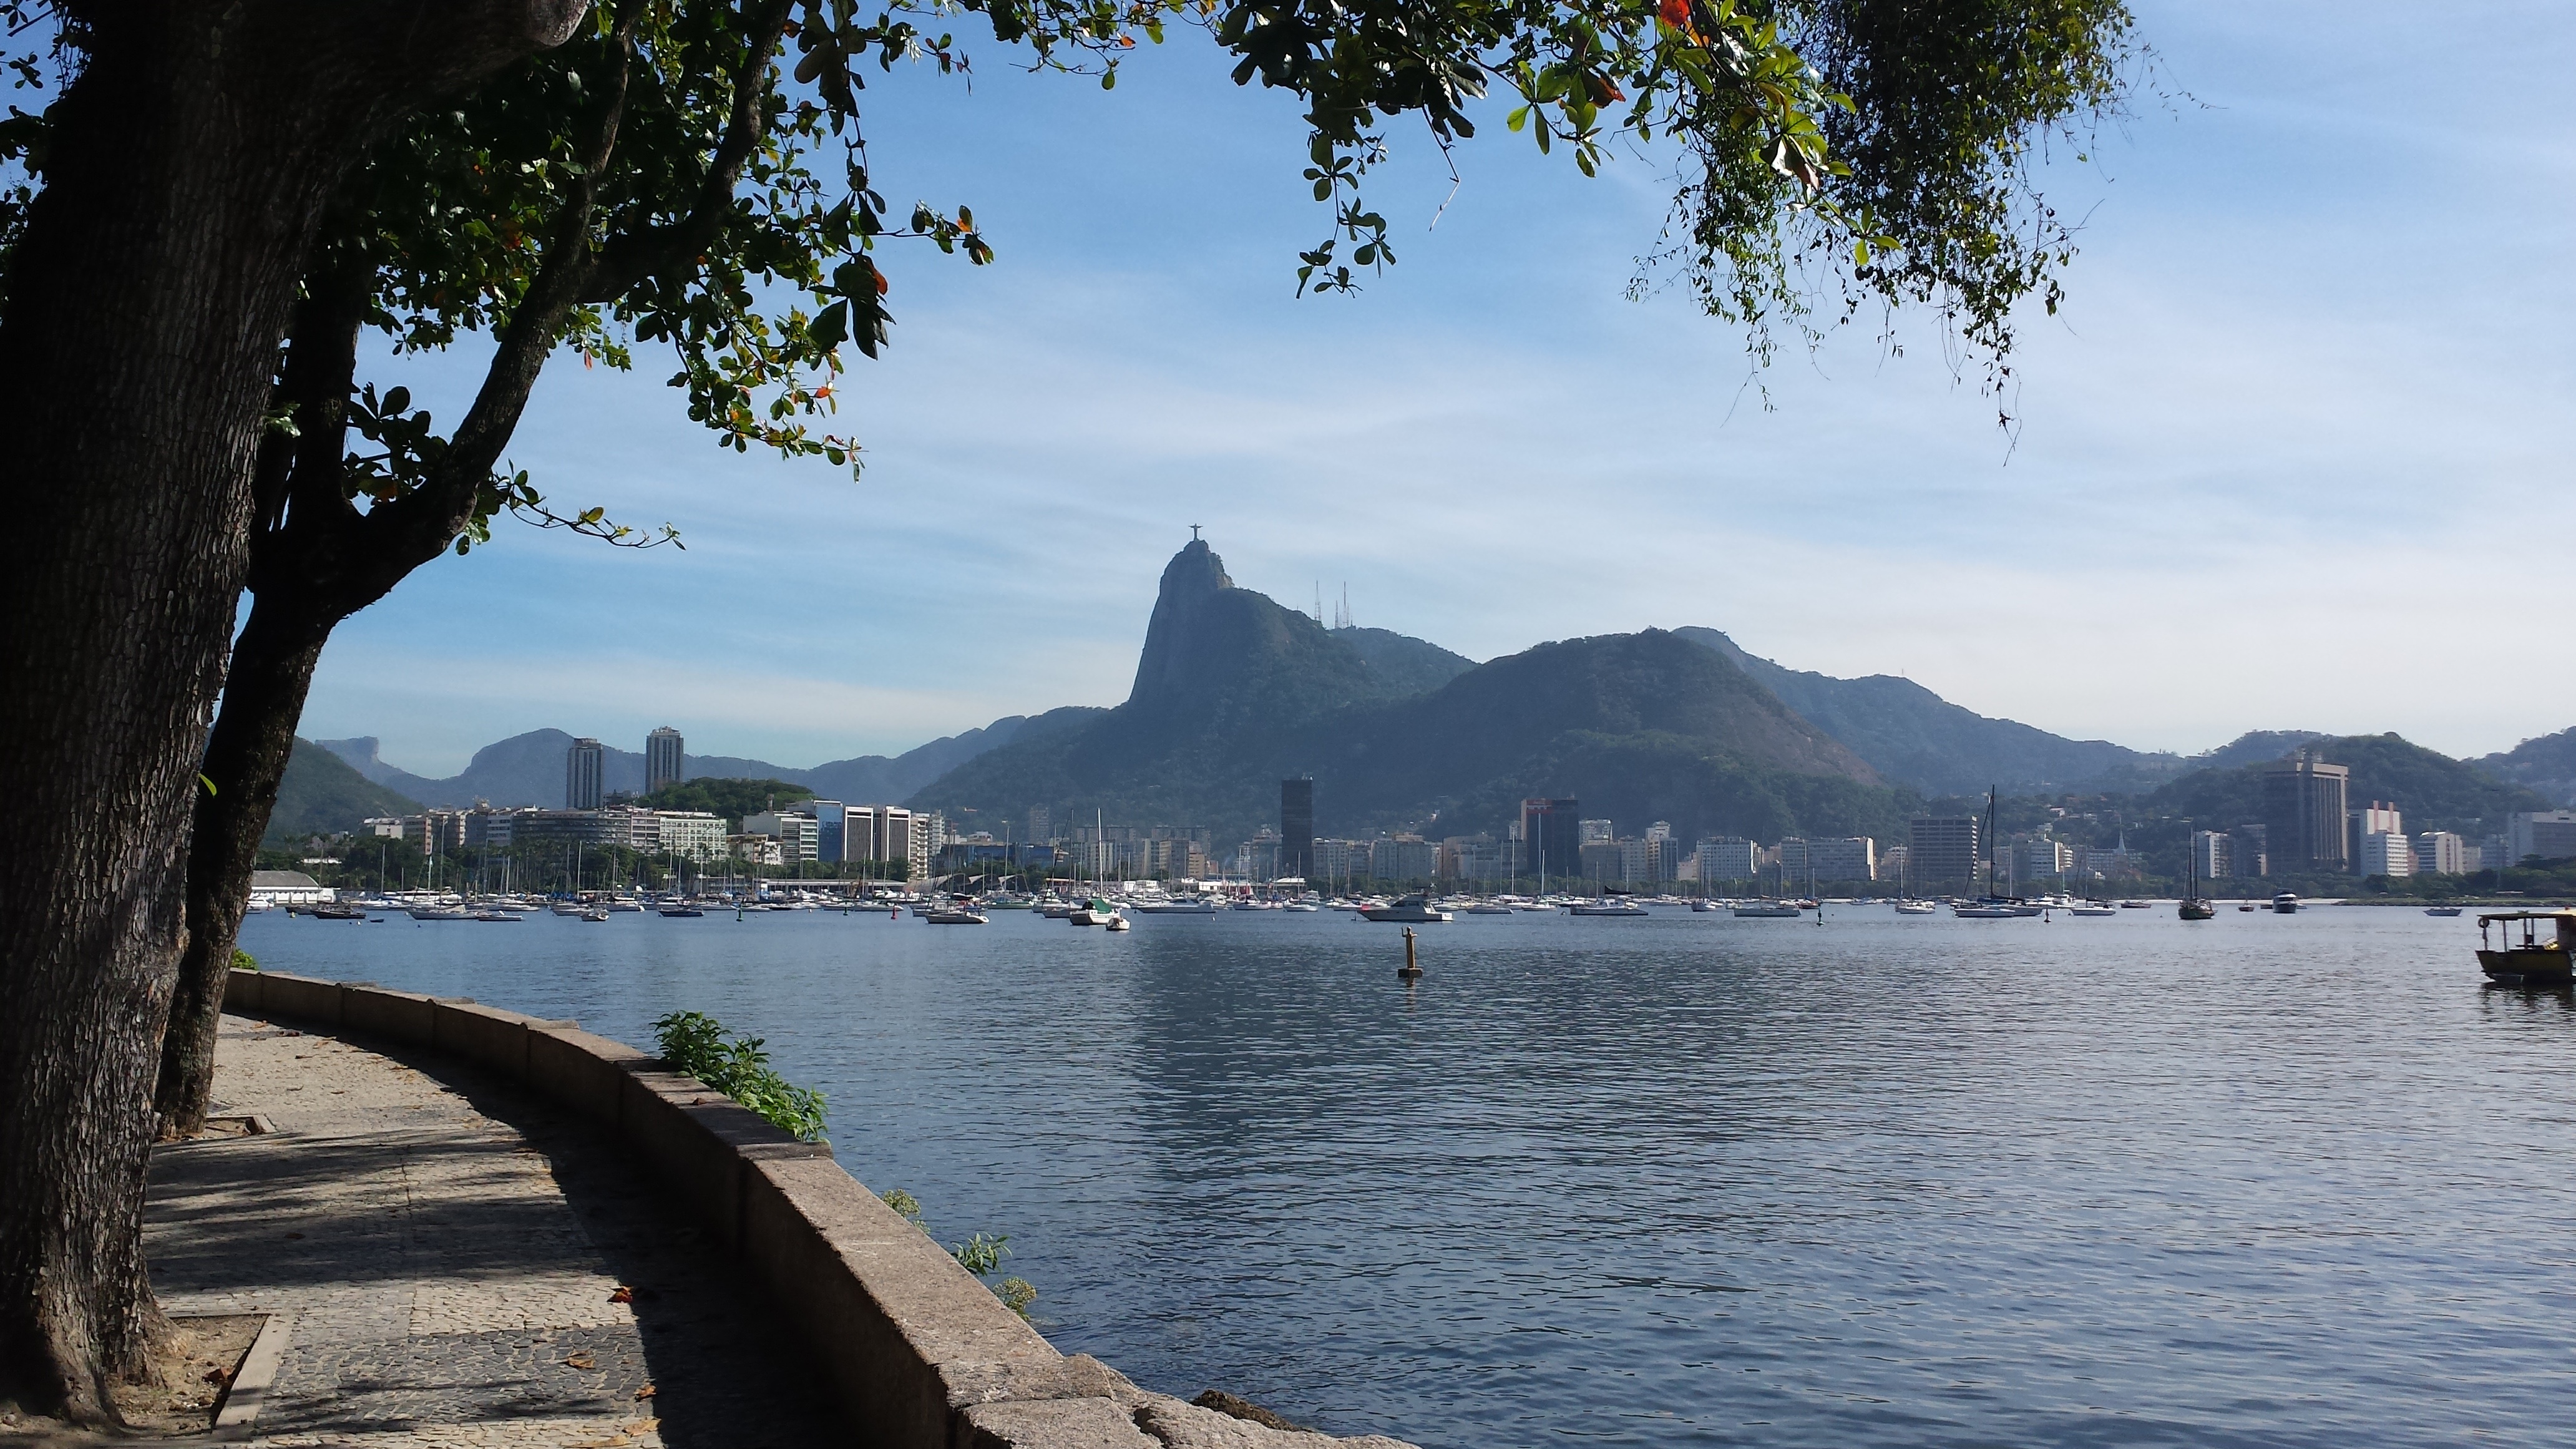
landscape, sea, coast, tree, water, mountain, morning, shore, lake, river, vacation, vehicle, bay, reservoir, body of water, loch